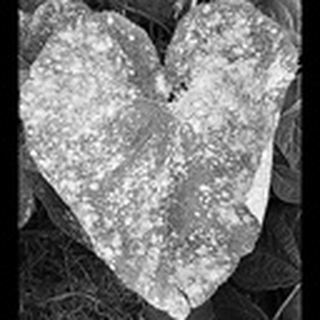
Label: cotton_powdery_mildew